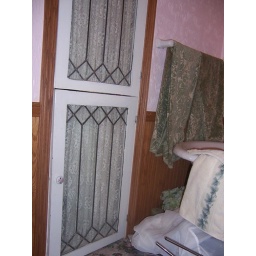
40 Lead glass cupboards in bathroom